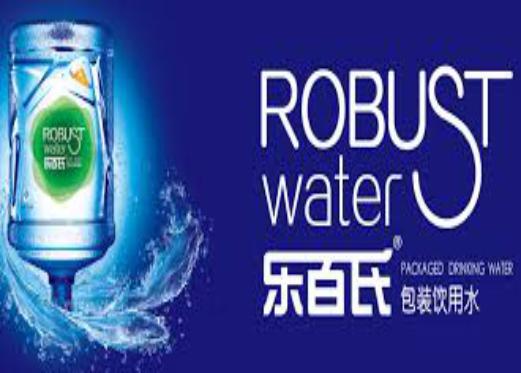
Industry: Food